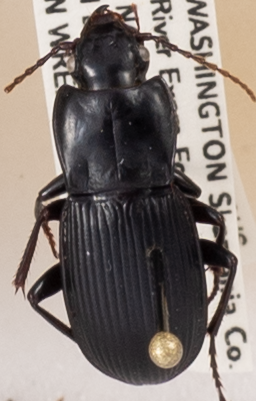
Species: Pterostichus herculaneus
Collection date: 2018-09-11
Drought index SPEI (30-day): -0.546
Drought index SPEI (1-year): -0.27
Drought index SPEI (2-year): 0.612